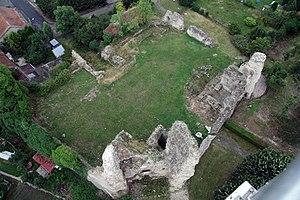
vue des vestiges de l'ensemble castral de Nomeny
Cet article recense les monuments historiques du département de Meurthe-et-Moselle, en France.
Nomeny, parfois orthographié Nomény, est une commune française située dans le département de Meurthe-et-Moselle en région Grand Est.
La liste des châteaux de Meurthe-et-Moselle recense de manière non exhaustive les châteaux, maisons fortes, mottes castrales, situés dans le département français de Meurthe-et-Moselle. Il est fait état des inscriptions et classements au titre des monuments historiques.